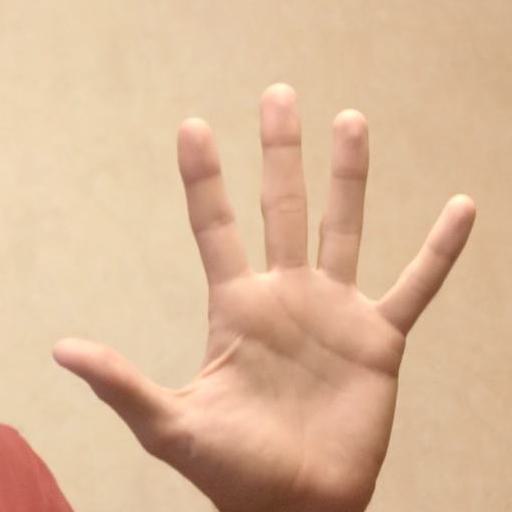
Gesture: palm